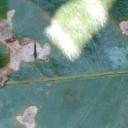
Label: Miner